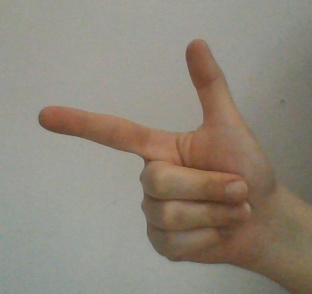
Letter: yaa